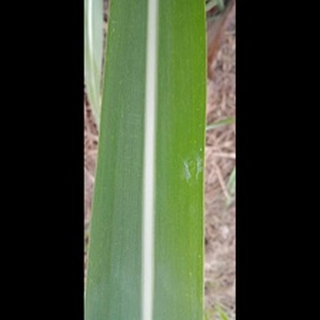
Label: healthy_sugarcane